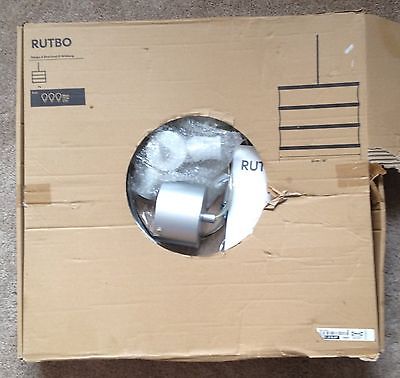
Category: lamp